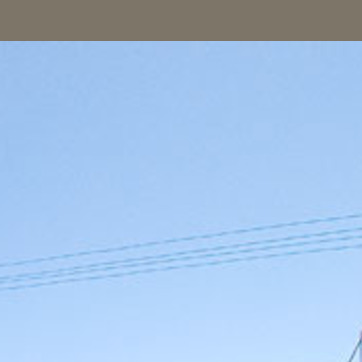
Material: sky